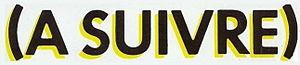
Logotype original de la revue française de BD (A SUIVRE) (1978–1997). Maquette créée par Étienne Robial.
est un magazine au format mensuel, publié par Casterman entre 1978 et 1997, destiné à un public adulte. Son rédacteur en chef, Jean-Paul Mougin, disait de ce projet : « sera l’irruption sauvage de la bande dessinée dans la littérature », affichant une volonté de donner à la bande dessinée ses lettres de noblesse, de laisser une liberté totale à ses collaborateurs pour explorer leurs univers. Ce magazine marque l’apparition, ou au moins le développement, d’une bande dessinée dite « d’auteur », caractérisée par de nouvelles ambitions graphiques, une nouvelle esthétique, plus sombre, cultivant une certaine étrangeté. Bon nombre de grands noms de la bande dessinée française des années 1980 y font leurs premiers pas, à l'instar de Tardi, tandis que d'autres, comme Manara, en profitent pour changer de public. Dans les années 1970 ils ne sont pas les premiers sur le marché de la bande dessinée adulte, et se lancent après des revues bien installées telles que Pilote, L’Echo des savanes, Fluide Glacial ou encore Métal Hurlant. L’équipe à l’origine d’ met en avant une autre manière de créer la bande dessinée, qui est en premier lieu caractérisée par les grands romans en bande dessinée.
Étienne Robial, né le 20 novembre 1945 à Rouen, est un éditeur de bande dessinée, graphiste et directeur artistique français.